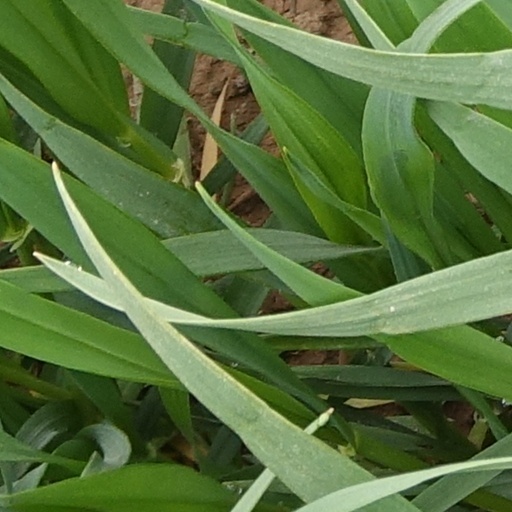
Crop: wheat